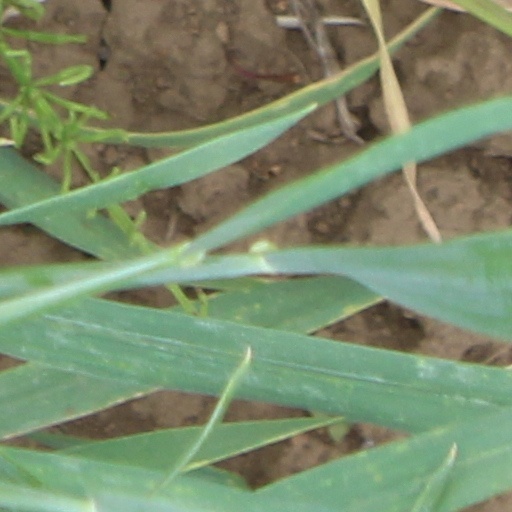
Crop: wheat